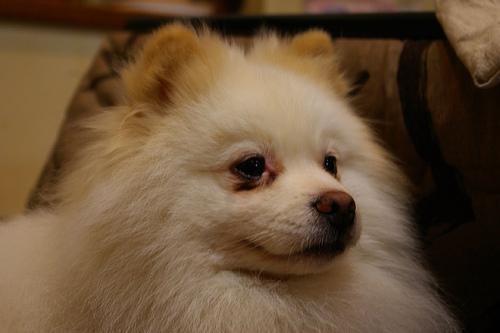
Pomeranian